Hell's Kitchen (American TV series) season 6

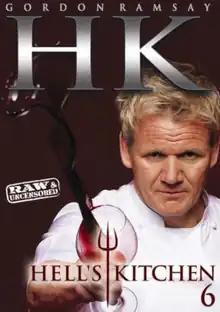
Region 1 DVD cover

The sixth season of the American competitive reality television series "Hell's Kitchen" premiered on Fox on July 21, 2009, and concluded on October 13, 2009. Gordon Ramsay returned as host and head chef, while Scott Leibfried returned as the Blue Team's sous-chef, and season two winner Heather West returned as the Red Team's sous-chef, replacing Gloria Felix. Jean-Philippe Susilovic returned as maître d'.